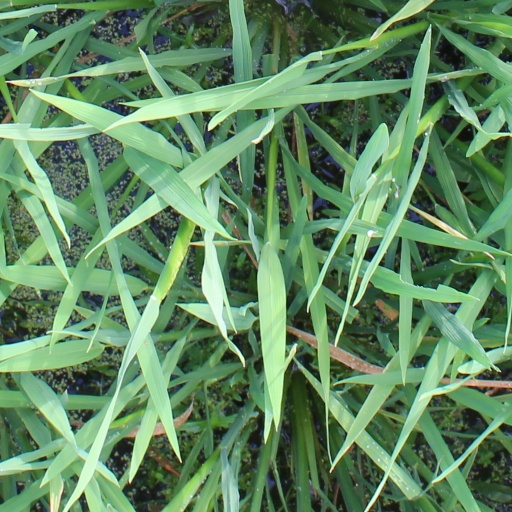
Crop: rice